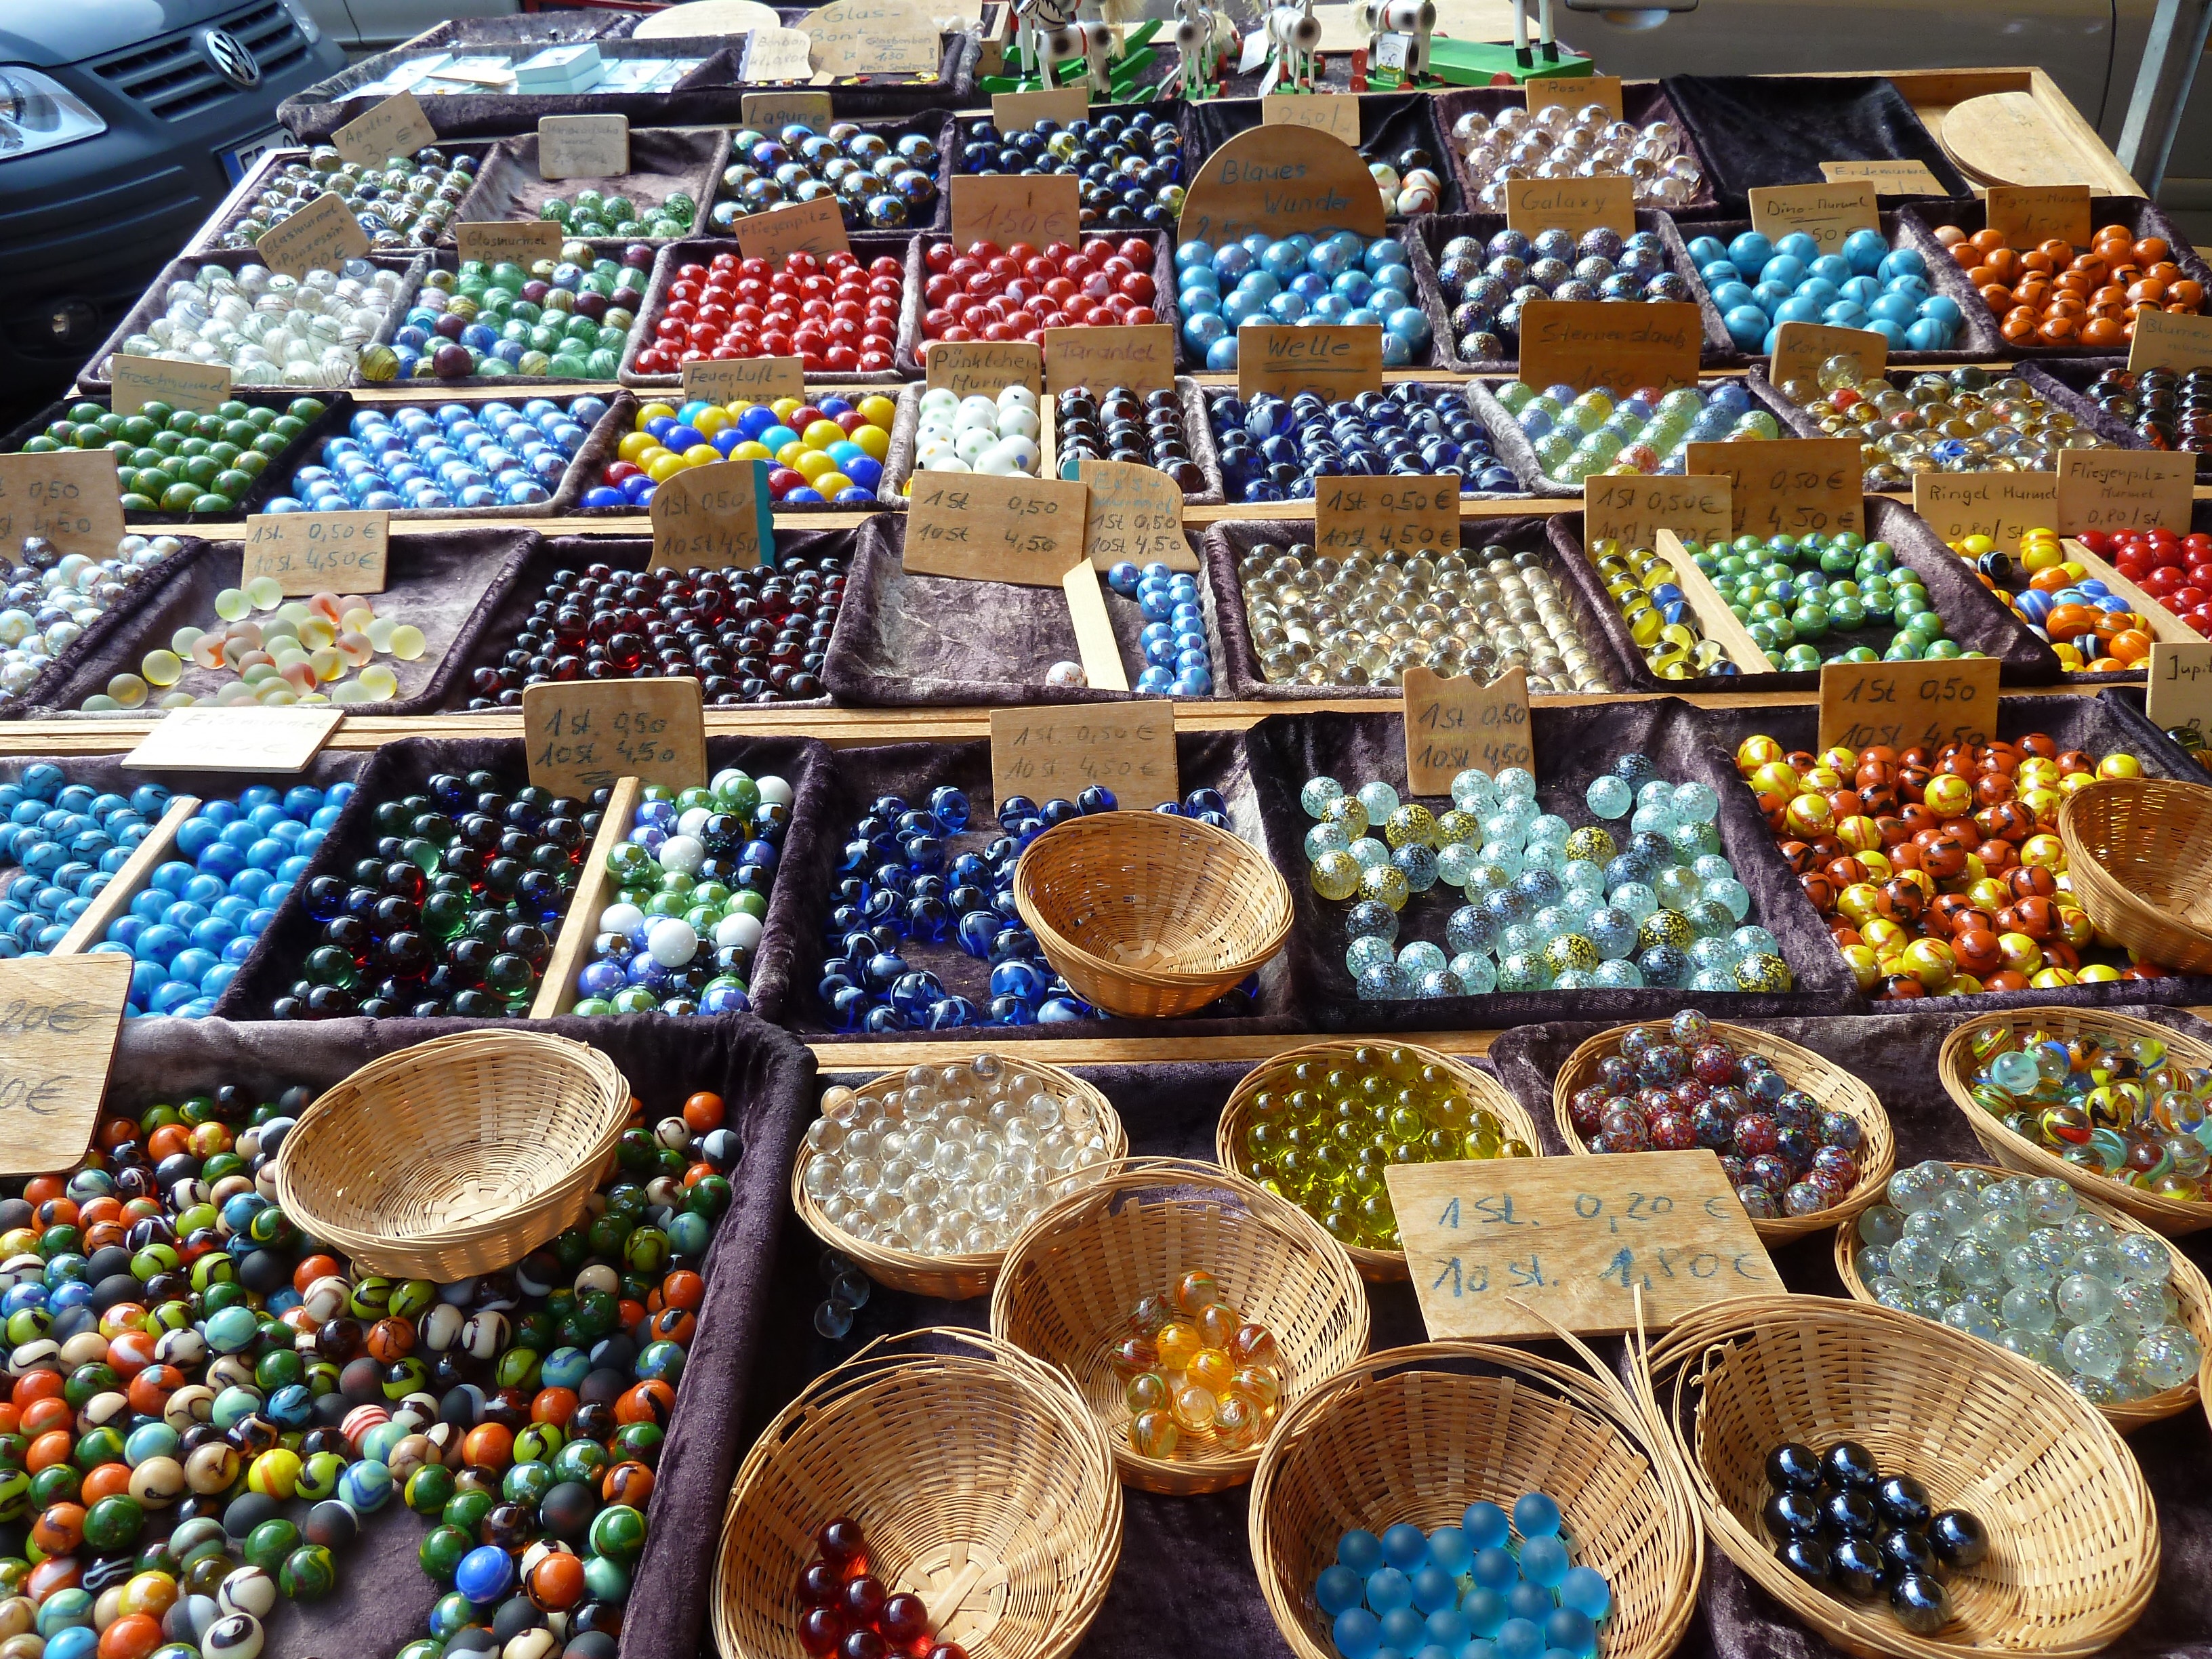
glass, city, food, vendor, child, bazaar, market, marketplace, box, colorful, baking, dessert, public space, toys, marbles, balls, glass ball, children toys, about, purchasing, human settlement